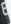
Number: 8